Tooth pathology

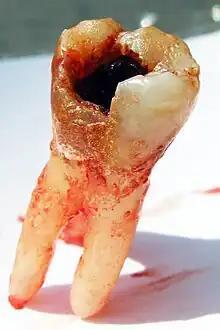
Cavity

Tooth pathology is any condition of the teeth that can be congenital or acquired. Sometimes a congenital tooth disease is called a "tooth abnormality". These are among the most common diseases in humans The prevention, diagnosis, treatment and rehabilitation of these diseases are the base to the dentistry profession, in which are dentists and dental hygienists, and its sub-specialties, such as oral medicine, oral and maxillofacial surgery, and endodontics. Tooth pathology is usually separated from other types of dental issues, including enamel hypoplasia and tooth wear.